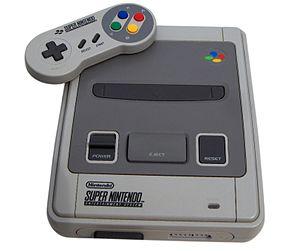
Le Nintendo Super System est un système d'arcade destiné aux salles d'arcade, permettant de jouer à des jeux vidéo dans une borne d'arcade, créé par la société japonaise Nintendo en 1991.
Prince of Persia est une série de jeux vidéo d'action/plates-formes commencée en 1989 avec Prince of Persia, développé par Jordan Mechner pour Brøderbund. Avec le succès du jeu, Brøderbund produit une suite qui parait en 1993, puis Red Orb Entertainment développe le premier opus en 3D qui sort en 1999 mais qui reçoit de mauvaises critiques. En 2003, alors que la licence est destinée à être abandonnée, Ubisoft et son studio de Montréal sortent Prince of Persia : les Sables du temps qui connaît un fort succès, notamment sur consoles de salon. Ce jeu ouvre la voie à la trilogie dite des « Sables du temps » développée sous la direction de Yannis Mallat. D'autres jeux suivront par la suite, le dernier jeu majeur étant Prince of Persia : Les Sables oubliés.
Nintendo est une entreprise multinationale japonaise fondée en 1889 par Fusajirō Yamauchi près de Kyoto au Japon. Elle est spécialisée dans la fabrication de consoles de jeu vidéo, comme la Nintendo Entertainment System, la Nintendo 64, la Wii et la Nintendo DS, ainsi que dans la conception de jeux vidéo tels que Super Mario ou The Legend of Zelda.
Lucky Luke est une série de bande dessinée belge de western humoristique créée par le dessinateur belge Morris dans l'Almanach 1947, un hors-série du journal Spirou publié en 1946. Morris est aidé, à partir de la neuvième histoire, par plusieurs scénaristes, dont le plus fameux est René Goscinny. Depuis la mort de Morris en 2001, le dessin est assuré par Achdé.
L'histoire du jeu vidéo débute dans les années 1940, où l'idée du jeu vidéo naît au sein des universités lors de recherches sur l'informatique. Les jeux vidéo ne se font connaitre du grand public qu'à partir des années 1970 avec la commercialisation des premières bornes d'arcade ainsi que les consoles de jeu vidéo, pouvant faire tourner une dizaine de jeux simplistes. Le jeu vidéo devient alors une industrie, évoluant avec la technologie et marqué par un krach en 1983, à la suite de l'inondation des modèles sur le marché après le boom des années 1970.